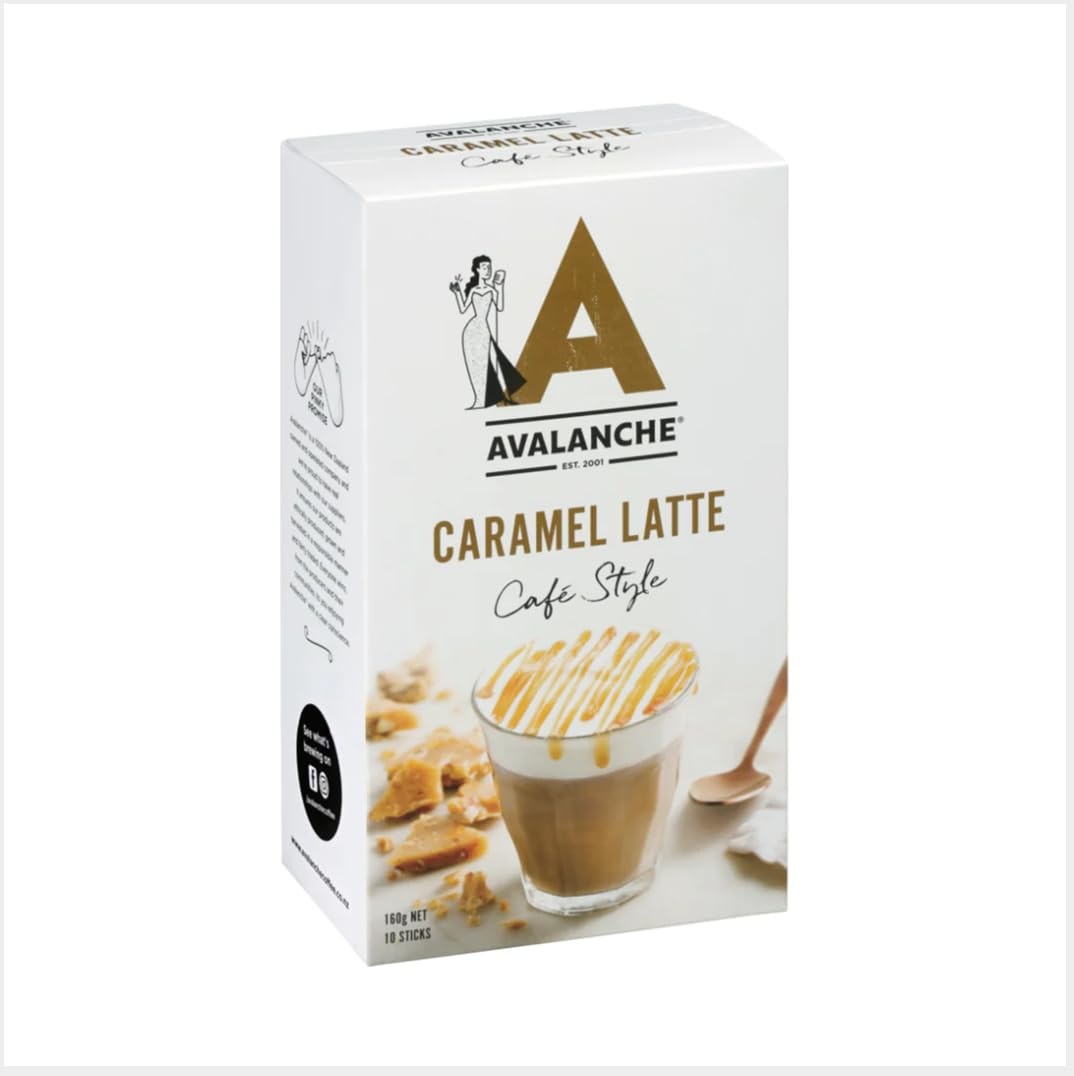
Item Name: Avalanche Cafe Style Sweet Coffee Box, 10 Sticks (Caramel Latte)
Bullet Point: Storage Instructions: Store in a cool, dark place
Value: nan
Unit: None

Price: 12.45